St. John the Evangelist Catholic Church (Philadelphia, Pennsylvania)

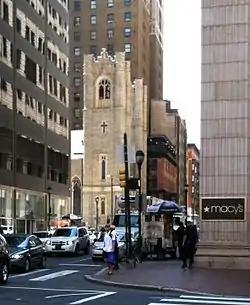

The charter for the parish was granted on December 27, 1830, the feast of St. John the Evangelist, by the Bishop, Francis P. Kenrick, to the Rev. John Hughes, although the location for the church was not chosen until the following year. The church finally was consecrated on Passion Sunday (April 8) in 1832. The interior of the church, at the time (it was since damaged twice by fire), included a fresco painted by Nicholas Monachesi, who became renowned as a local portrait painter and, in 1834, the United States premiere of Mozart's Requiem Mass was held at the church. It was later that year, on August 1, that the first fire on the block occurred.